Thierry Neuville

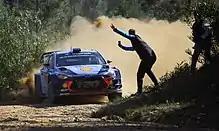
Neuville and the Hyundai i20 Coupe WRC at the 2017 Rally de Portugal.

In 2017 Neuville and his teammates Paddon and Sordo started with yet another new version of the i20, the i20 Coupe.